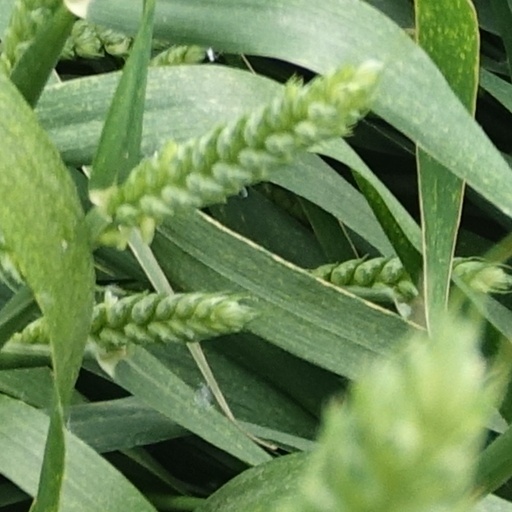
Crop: wheat